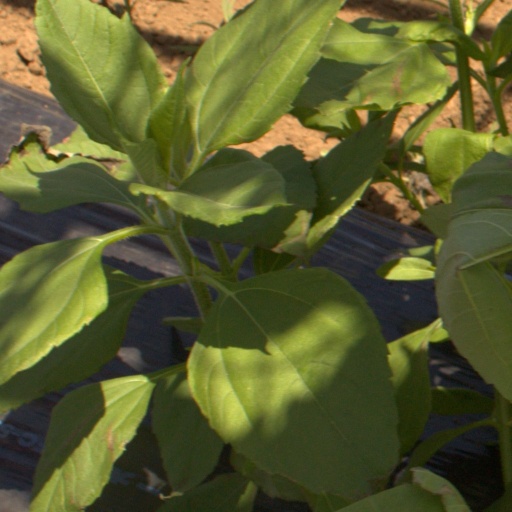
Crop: Jerusalem artichoke